Aachen Cathedral

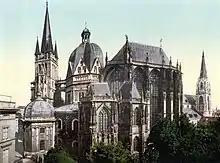
Aachen Cathedral c. 1900

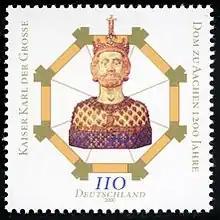
To celebrate "1200 Years of Aachen Cathedral" in 2000, the Federal Republic of Germany issued these commemorative stamps.

According to legend, the people of Aachen ran out of funding to finish the construction of the cathedral. It is said that they made a deal with the devil to obtain the remaining funds, in exchange for the soul of the first to enter the cathedral. Upon completion, the locals sent a wolf into the cathedral and the devil quickly took the animal's soul. Upon realizing the trick, the devil stormed from the cathedral, severing his thumb in the lion head door handles. A wolf statue sits in the entrance to the cathedral, and the "devil's thumb" can be felt inside the lion's mouth.